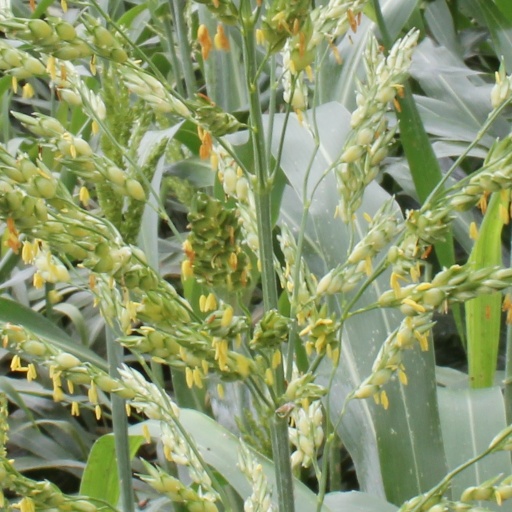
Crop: sorghum